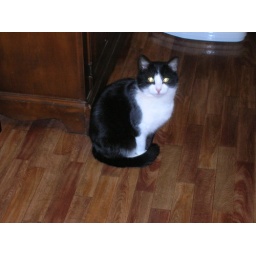
Jimbo standing by door wanting out into the cold